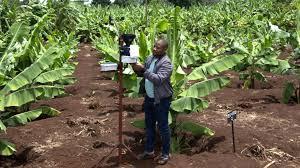
Huku ni shambani, kwenye shamba hili wamepanda miche mingi ya migomba ya ndizi. Kuna mtu ambaye anaonekana kwamba ueda anafanya utafiti wake shambani.